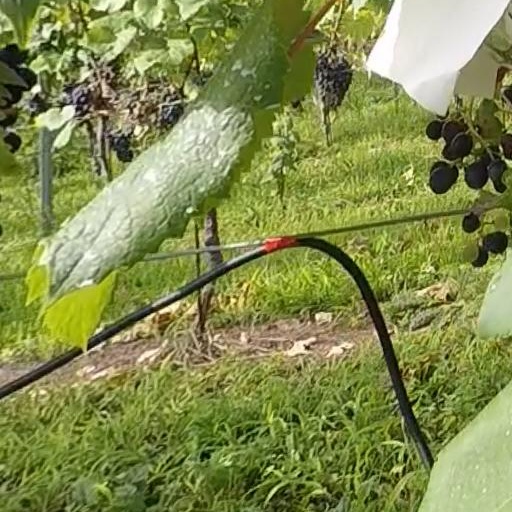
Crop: grape